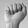
ASL letter: A